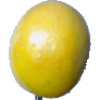
Label: maracuja